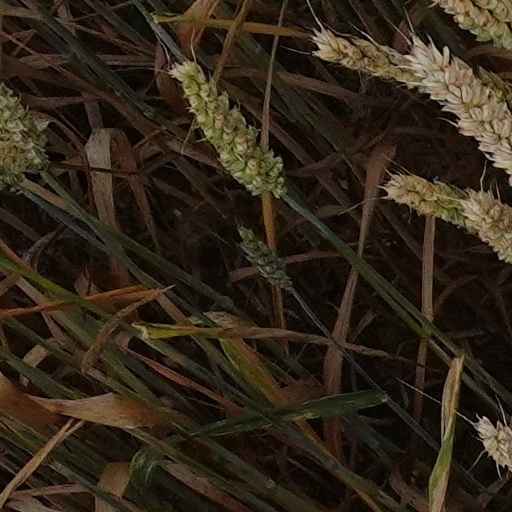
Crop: wheat